Photograph 51 (play)

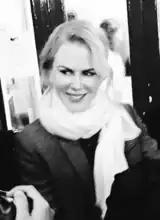
Nicole Kidman starred as Rosalind Franklin

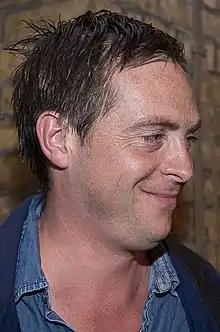
Stephen Campbell Moore starred as Maurice Wilkins

Michael Billington of "The Guardian" wrote that "Nicole Kidman captures the ecstasy of scientific discovery"... "Anna Ziegler's new play asserts the contribution of 1950s chemist Rosalind Franklin to the discovery of DNA and asks: is science still sexist?."